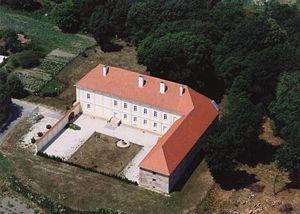
Szécsisziget est un village et une commune du comitat de Zala en Hongrie.